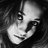
Emotion: neutral